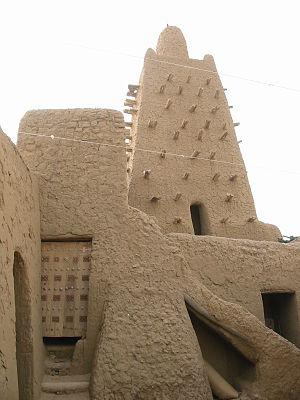
Le Maroc, ou depuis 1957, en forme longue le royaume du Maroc, autrefois l'Empire chérifien, est un État unitaire régionalisé situé en Afrique du Nord. Son régime politique est une monarchie constitutionnelle. Sa capitale est Rabat et sa plus grande ville Casablanca.
1320 : les trois chœurs de la nouvelle cathédrale Saint-Pierre de Ratisbonne sont prêtes à l'usage. Démolition de la vieille cathédrale.
Tombouctou est une commune du Mali, située à une douzaine de kilomètres du fleuve Niger et chef-lieu du cercle de Tombouctou et de la région de Tombouctou.